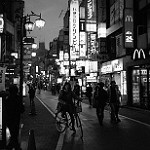
Label: B & W